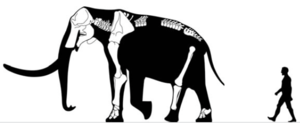
Mammuthus subplanifrons est une espèce de mammouth qui vécut dans le Sud de l'Afrique au Pliocène, il y a environ 5 millions d'années. C'est la plus ancienne espèce que nous connaissons et il possédait déjà la double courbure des défenses caractéristique.